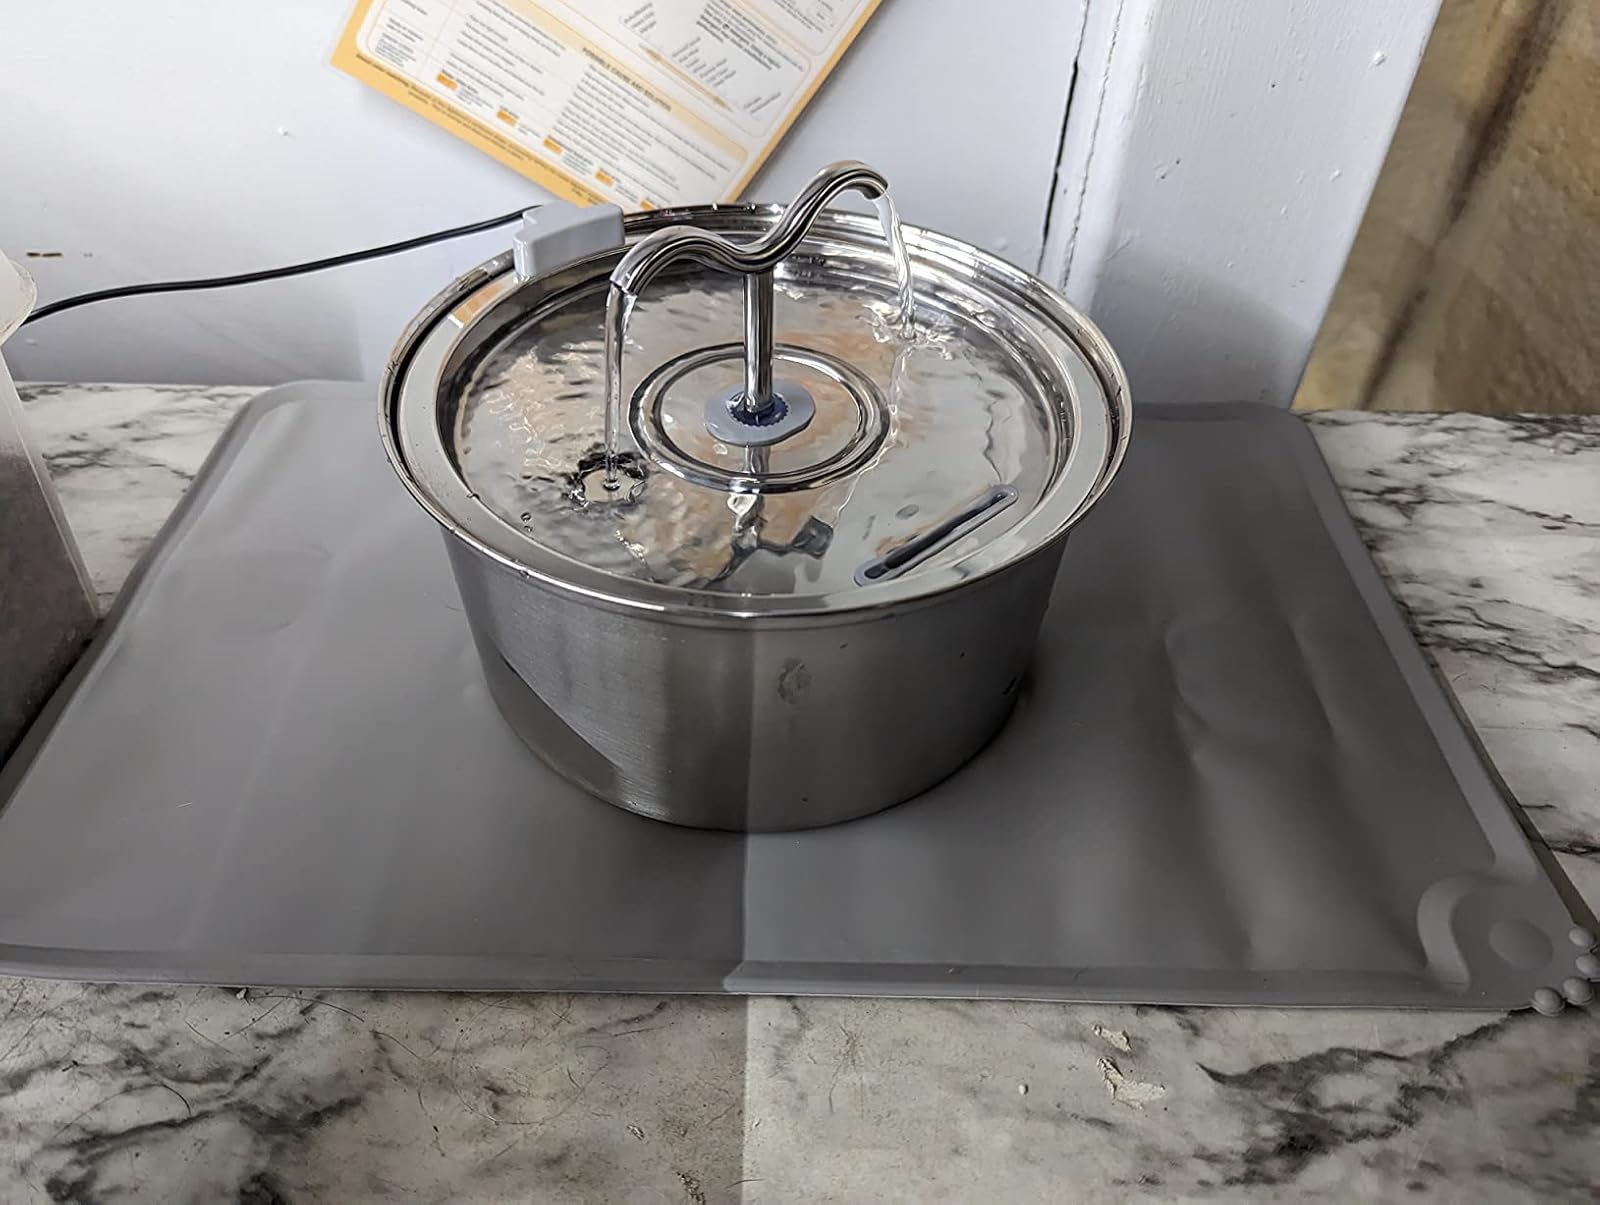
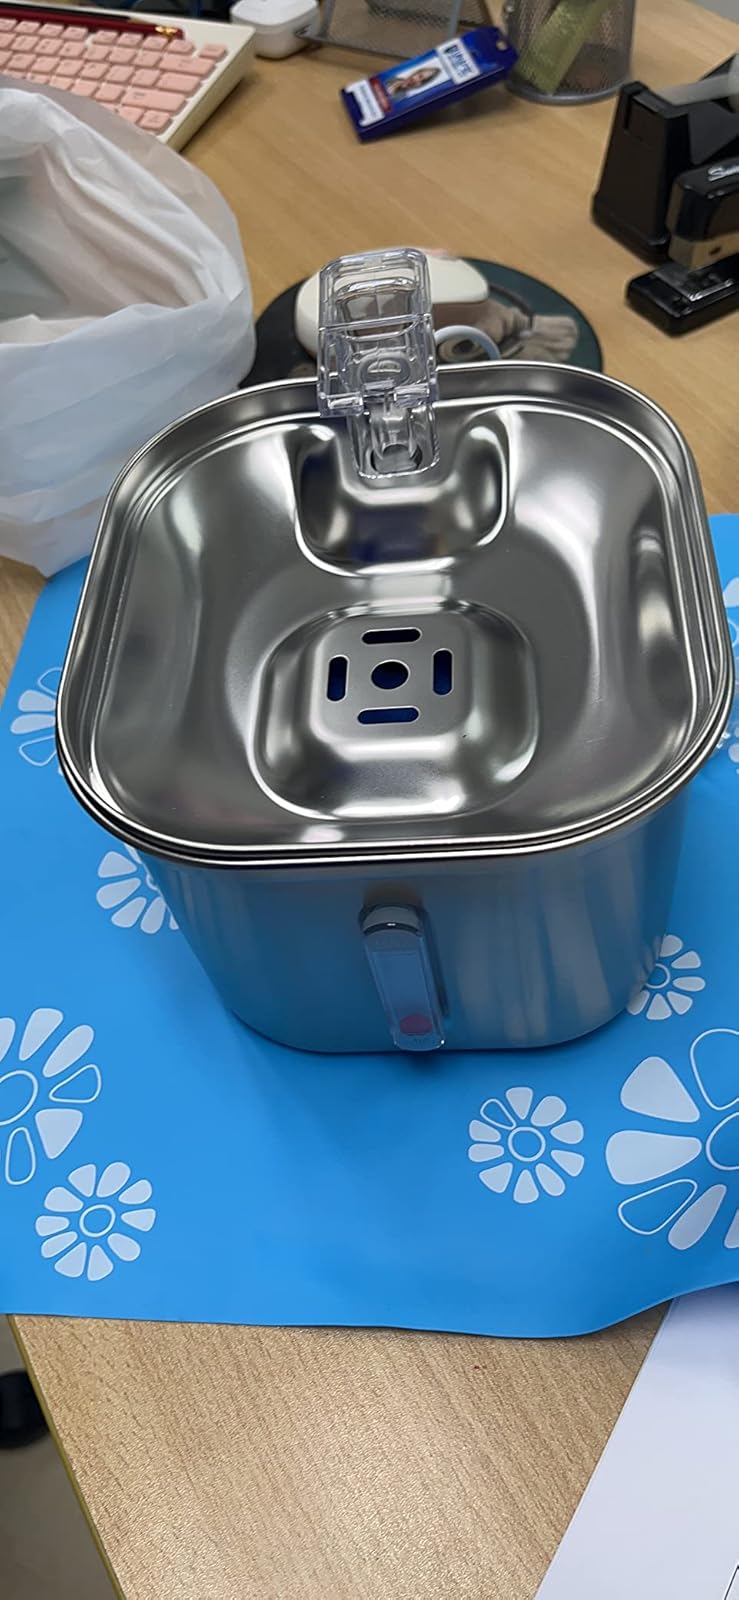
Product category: items_bowl
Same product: no